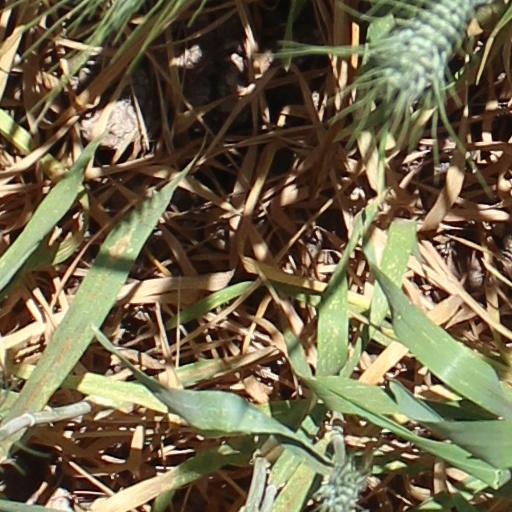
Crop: wheat